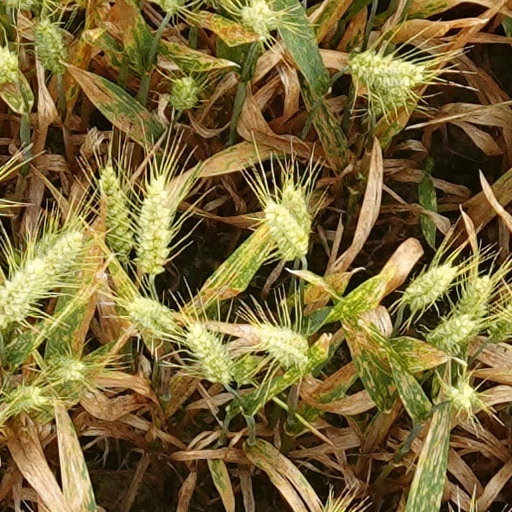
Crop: wheat